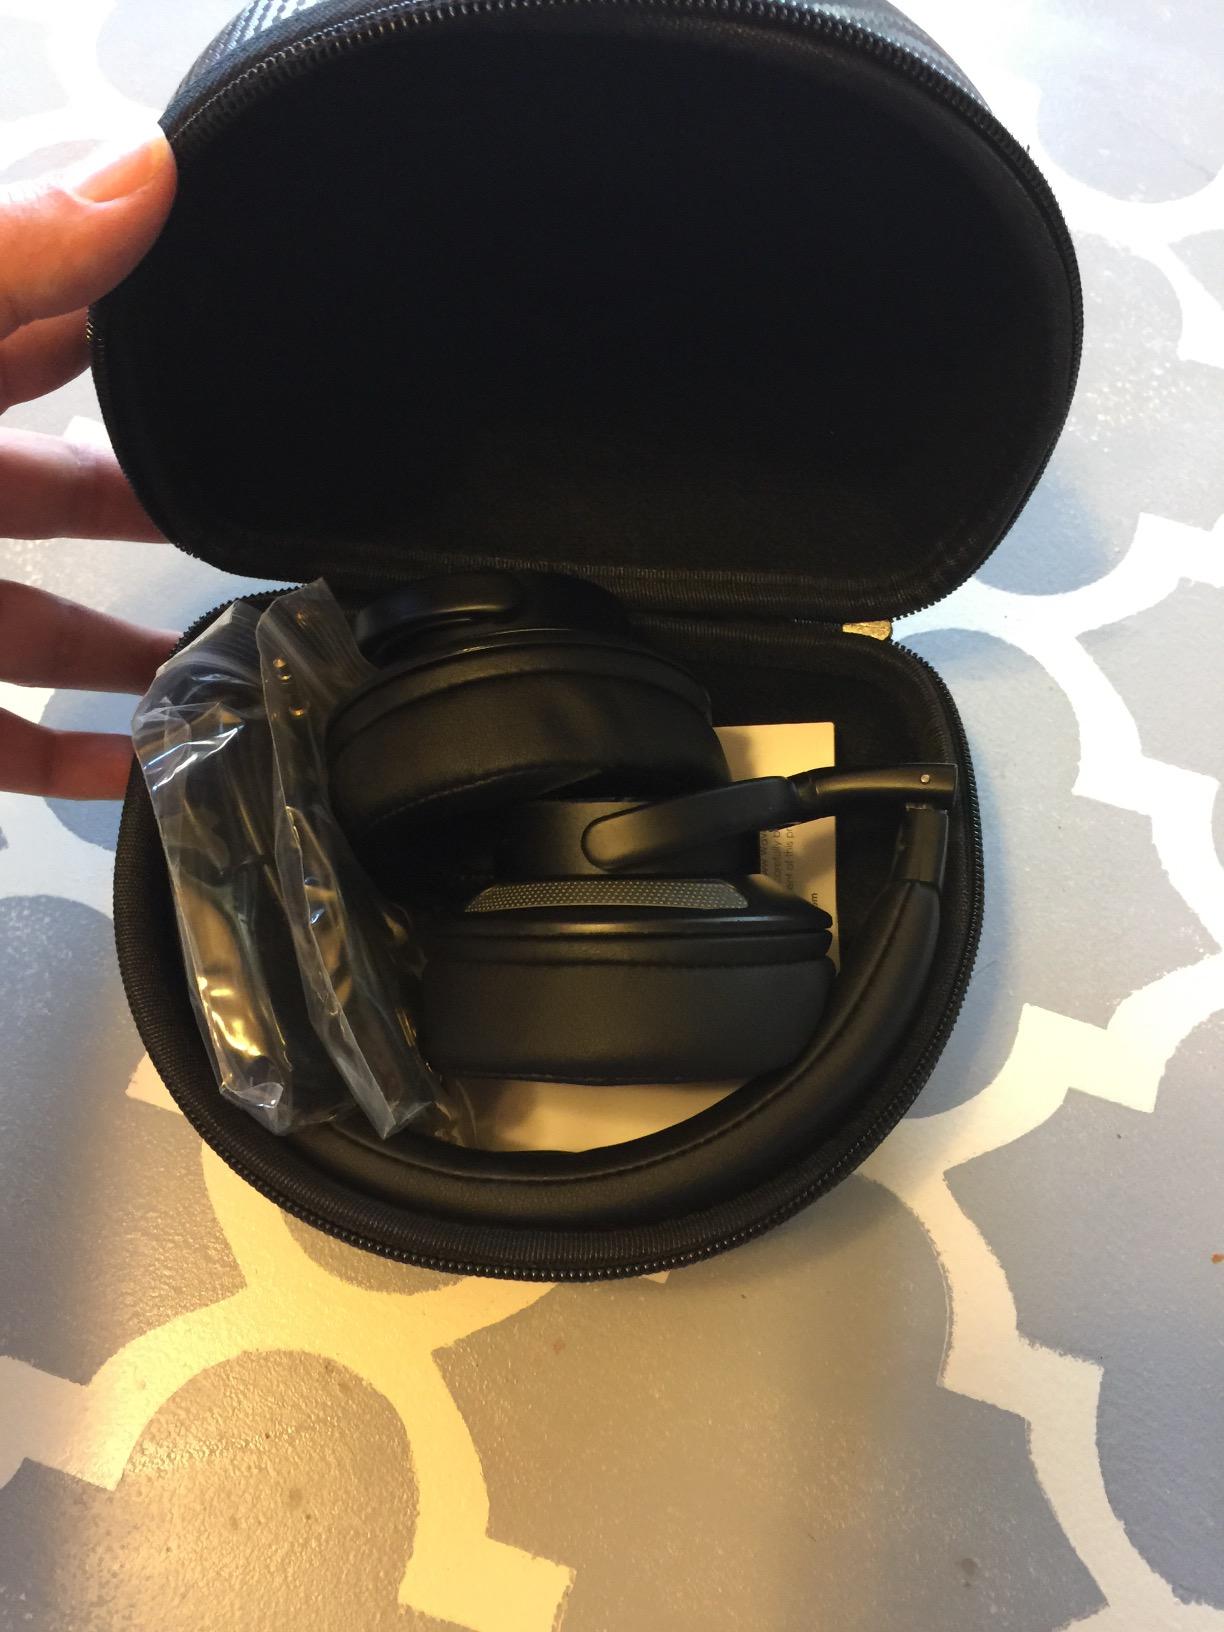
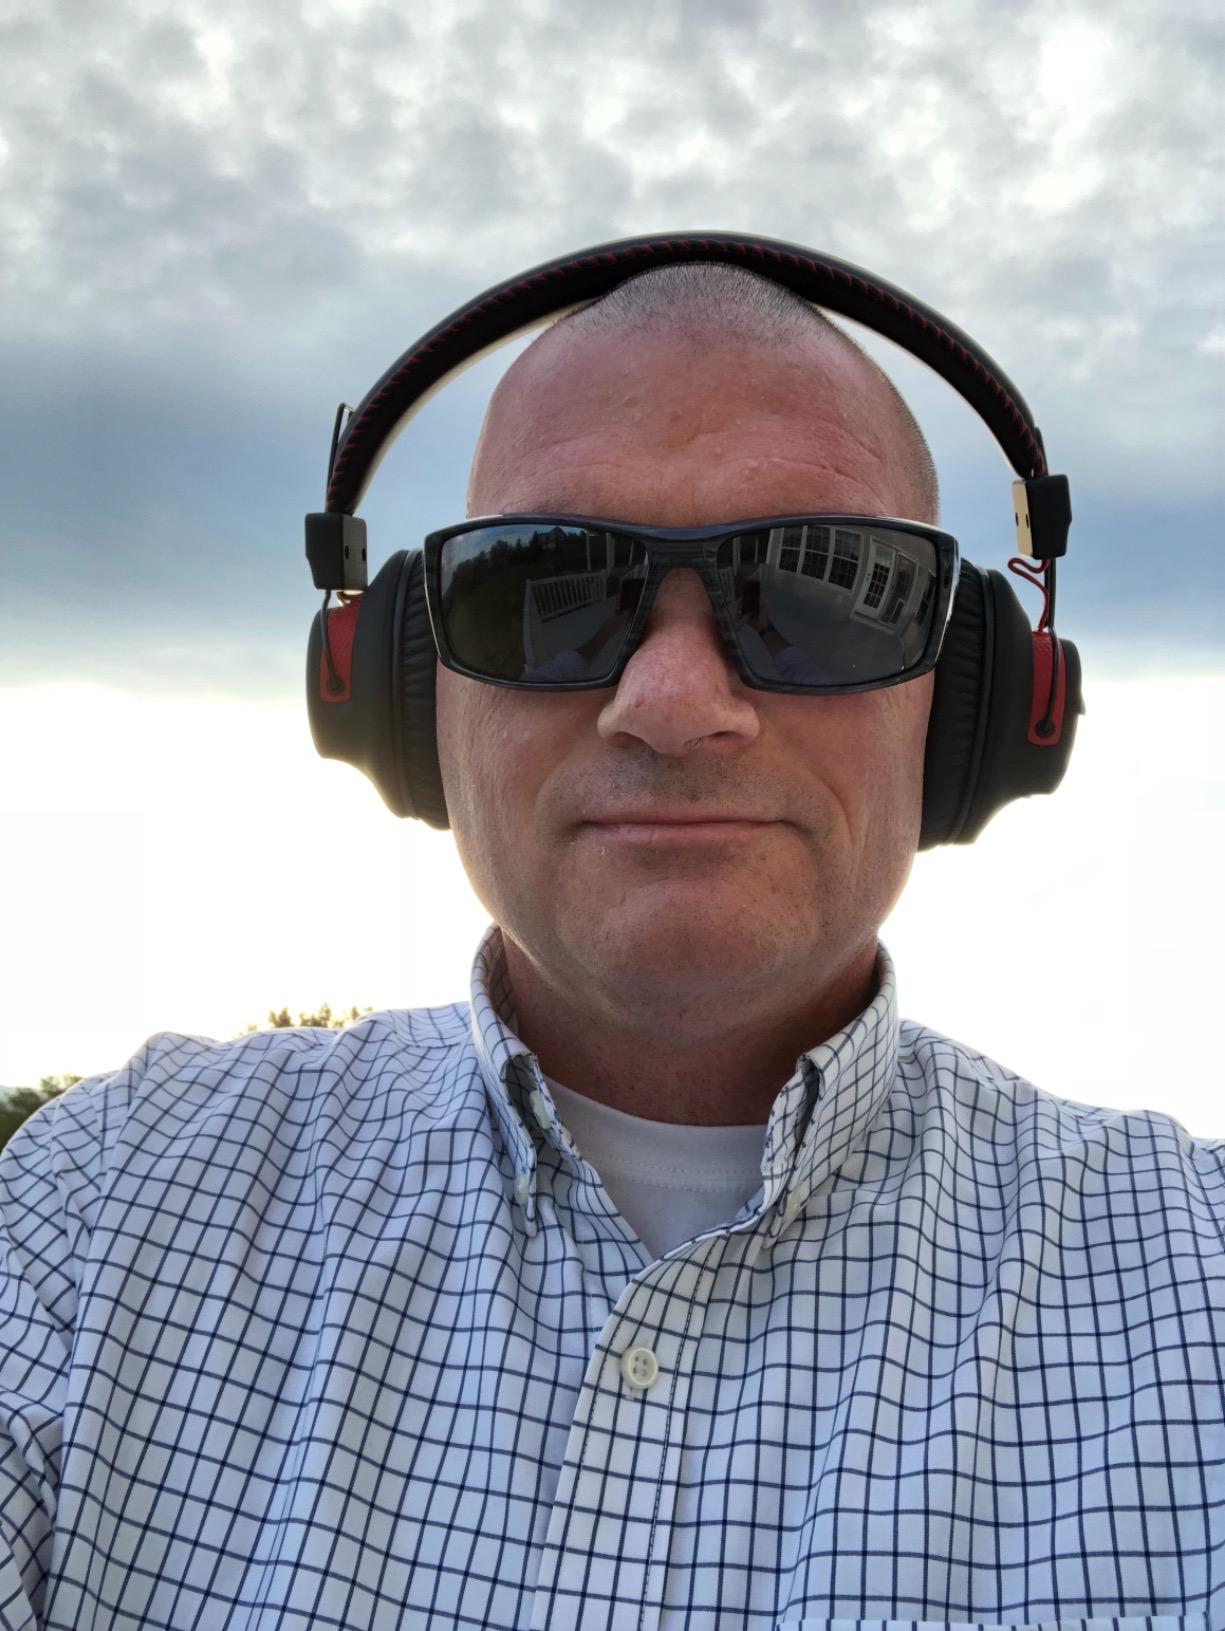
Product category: headphones
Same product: no